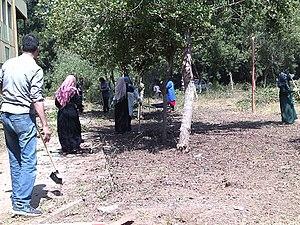
opération nettoyage
L'École Nationale Supérieure de Technologie, connue sous le sigle ENST, est un établissement d'enseignement supérieur algérien visant à former des cadres dans divers domaines sous l'aspect industriel.